Armored Core 2: Another Age

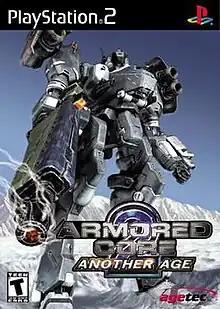
North American PlayStation 2 cover art

Armored Core 2: Another Age is a 2001 third-person shooter mecha video game developed by FromSoftware for the PlayStation 2. It is the fifth entry in the "Armored Core" series and a direct sequel to "Armored Core 2". A reboot of the series, "Armored Core 3", was released in 2002 for the PlayStation 2.